2021 FIL World Luge Championships – Women's sprint

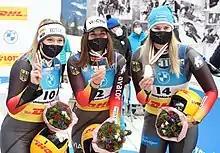
Women's Sprint at the FIL World Luge Championships Königssee 2021 by Sandro Halank

The women's sprint competition at the 2021 FIL World Luge Championships was held on 29 January 2021.